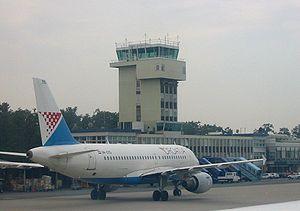
Croatia Airlines est une compagnie aérienne croate.